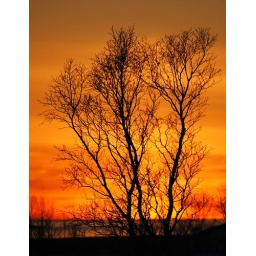
A bare tree in the sunset